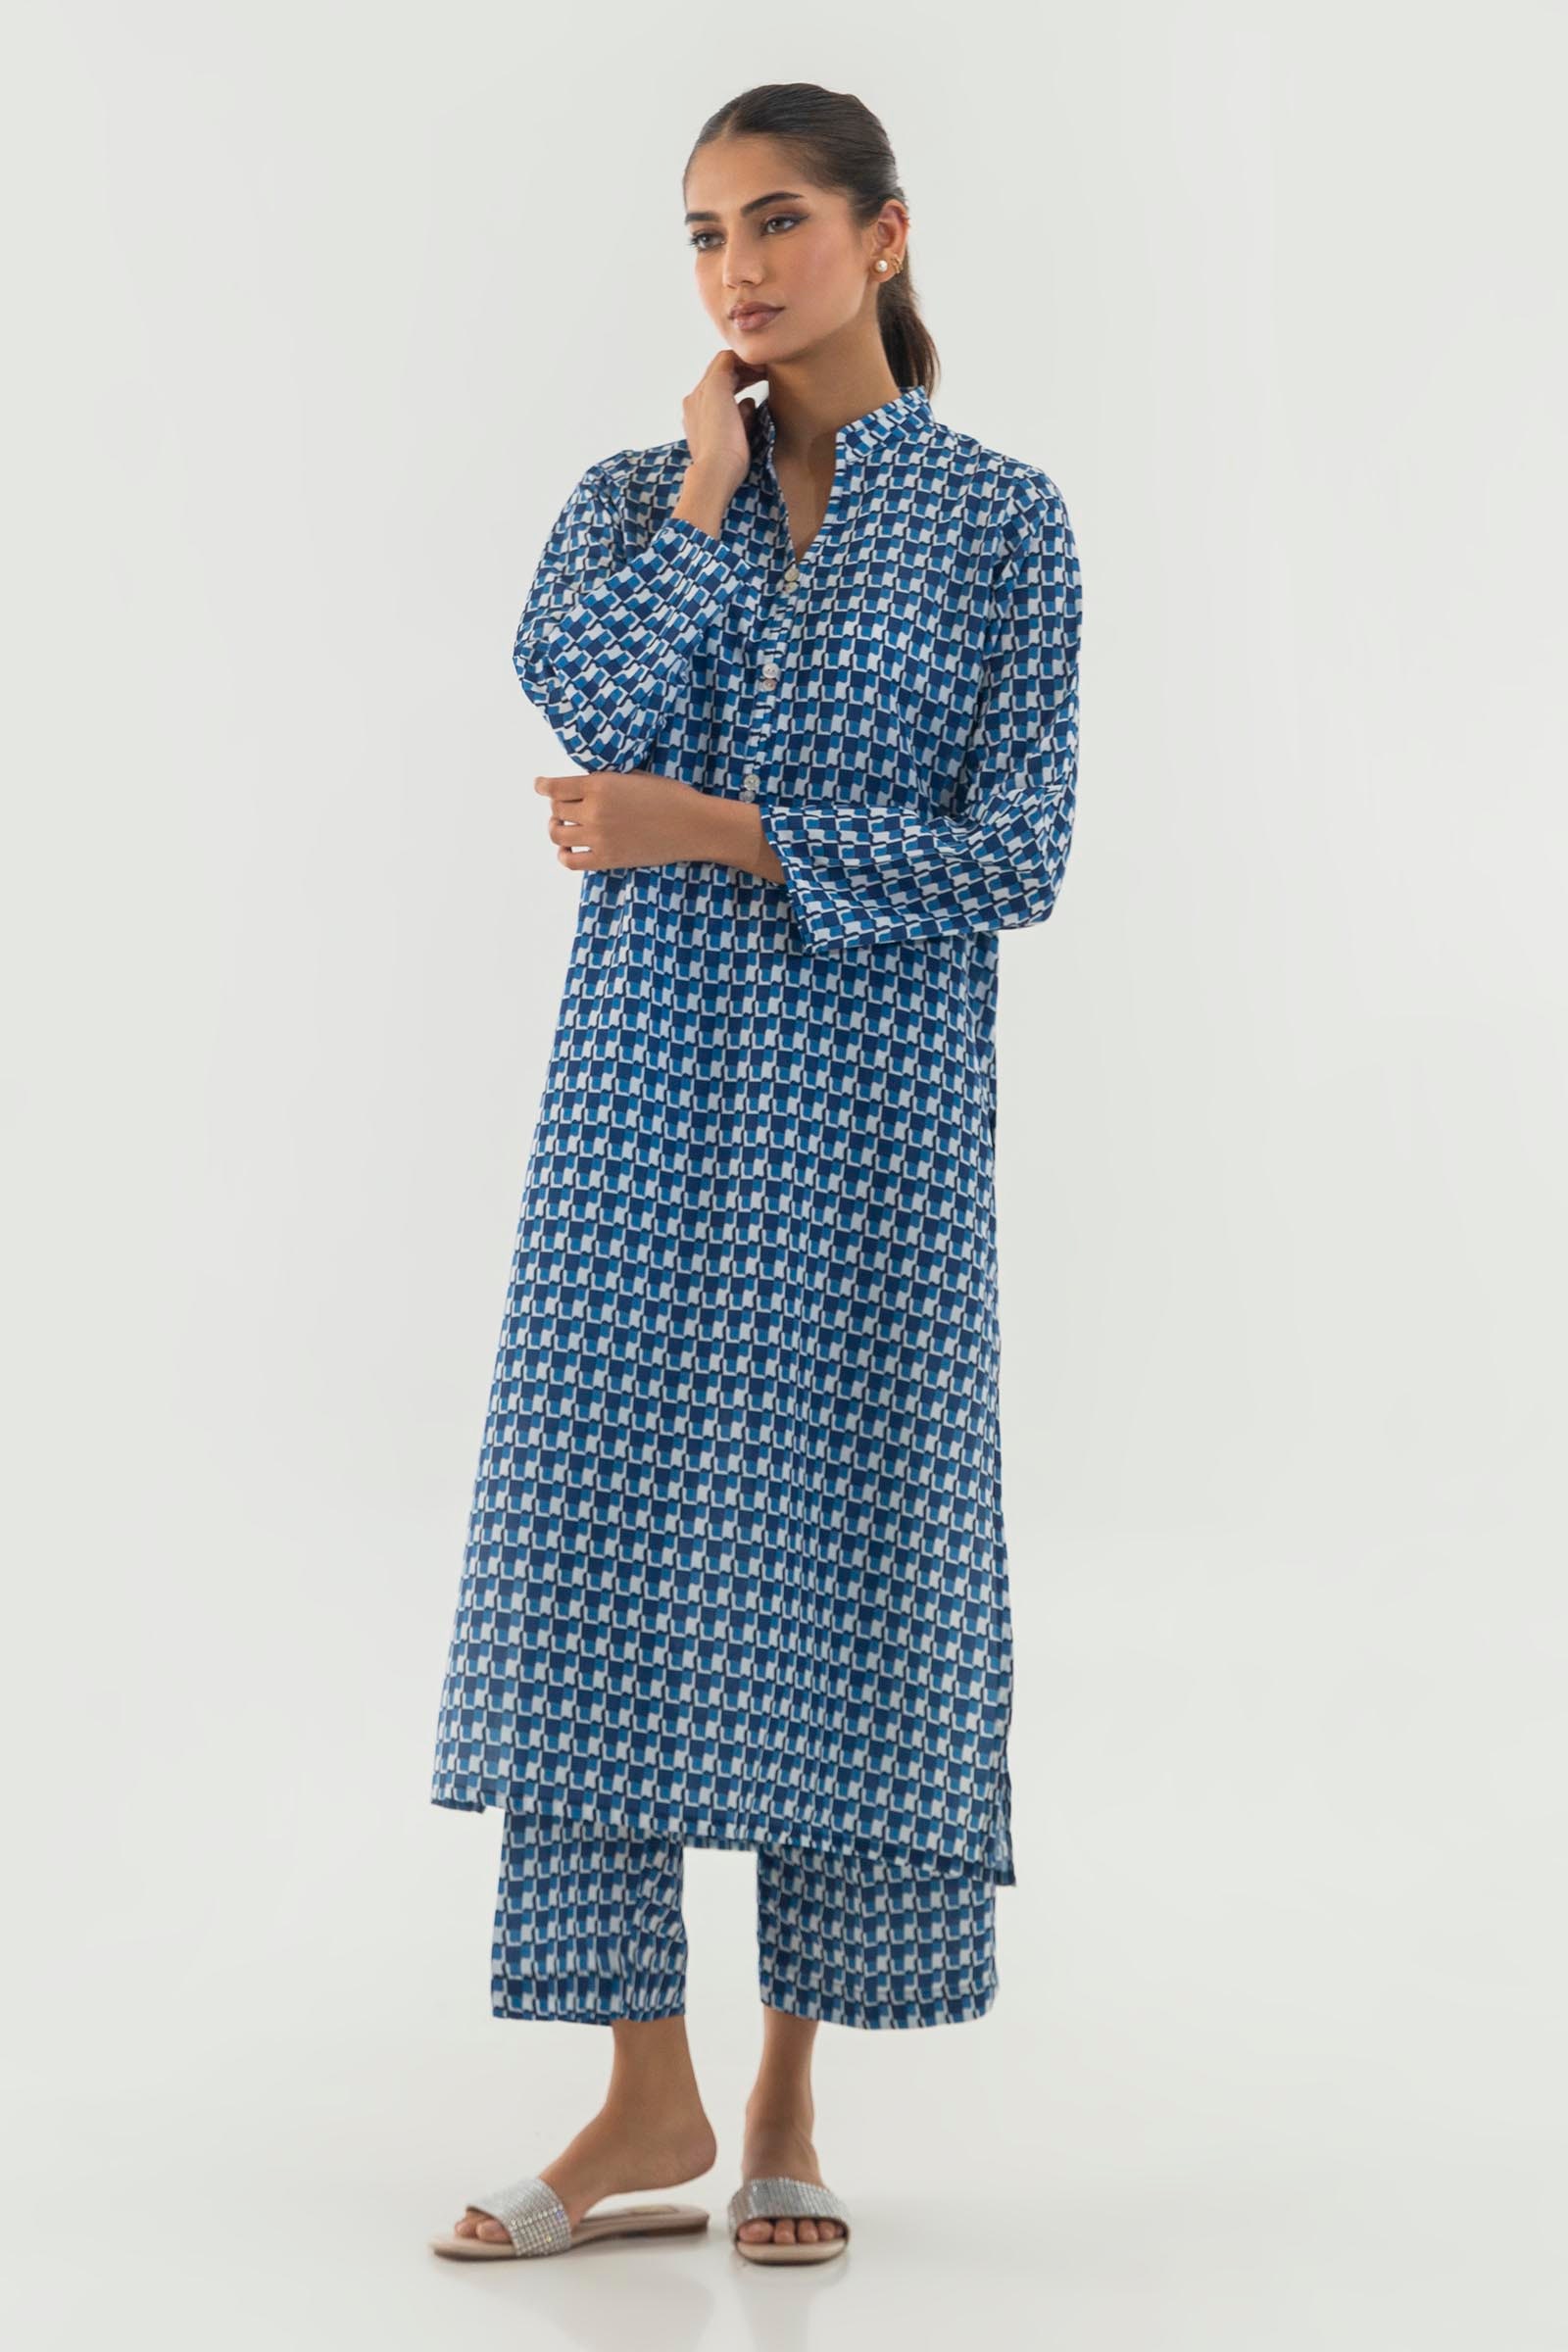
navy multi kurta set